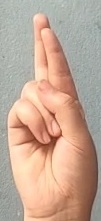
ASL sign: R